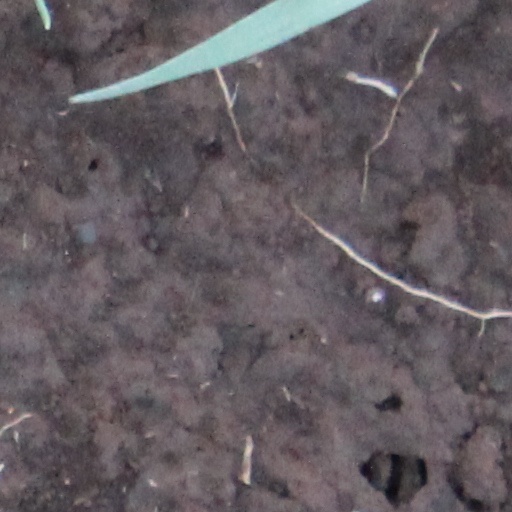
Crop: wheat